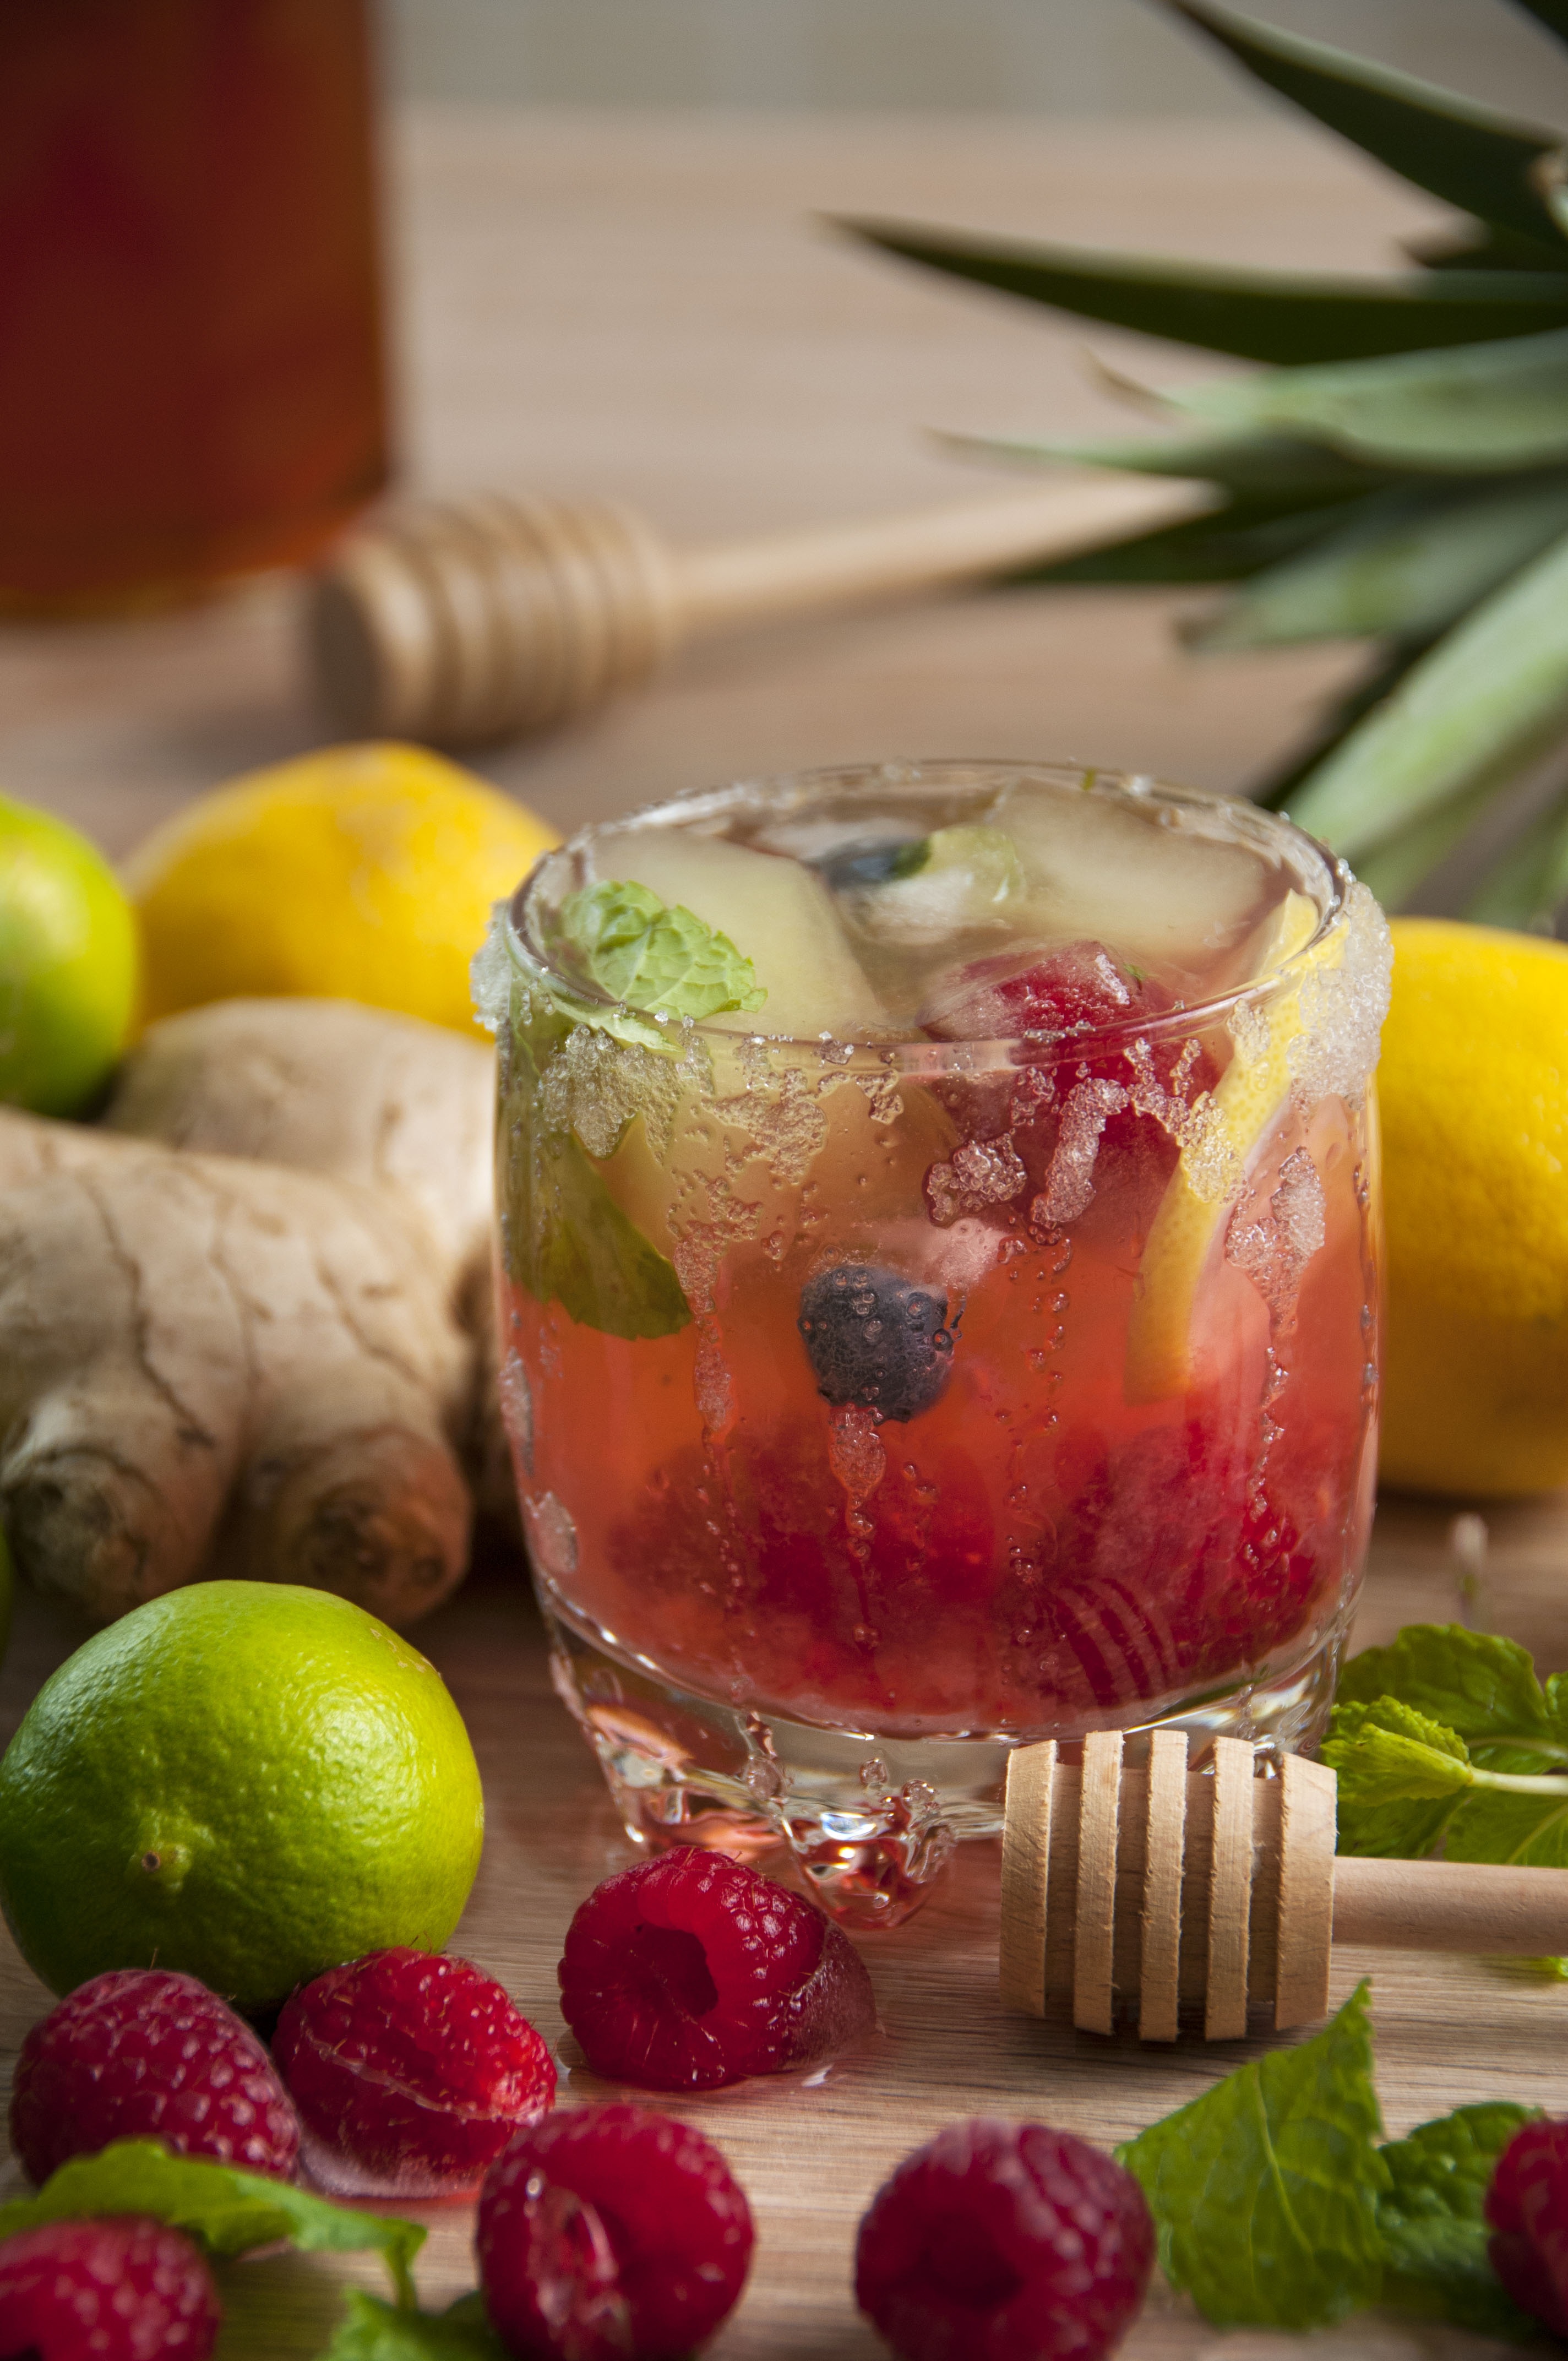
water, cold, plant, raspberry, fruit, berry, glass, honey, jar, summer, meal, food, green, red, produce, vegetable, natural, blueberry, fresh, lemonade, beverage, drink, yellow, healthy, slice, mint, lemon, cocktail, lime, juice, vitamin, wooden, refreshment, raw, liqueur, ginger, diet, detox, scented, organic, citrus, punch, sangria, dieting, flowering plant, alcoholic beverage, land plant, distilled beverage, infused, infused water